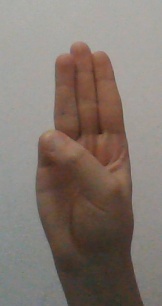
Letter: thaa